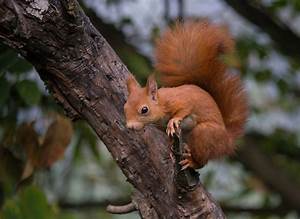
Label: scoiattolo